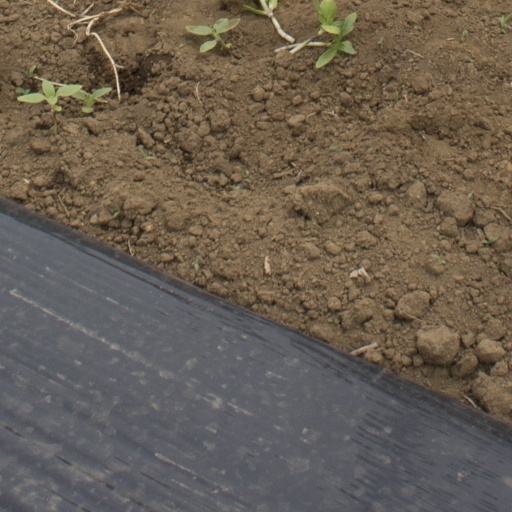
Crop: Jerusalem artichoke